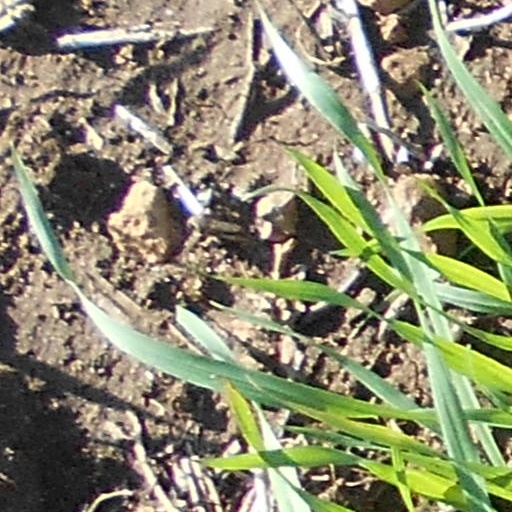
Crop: wheat